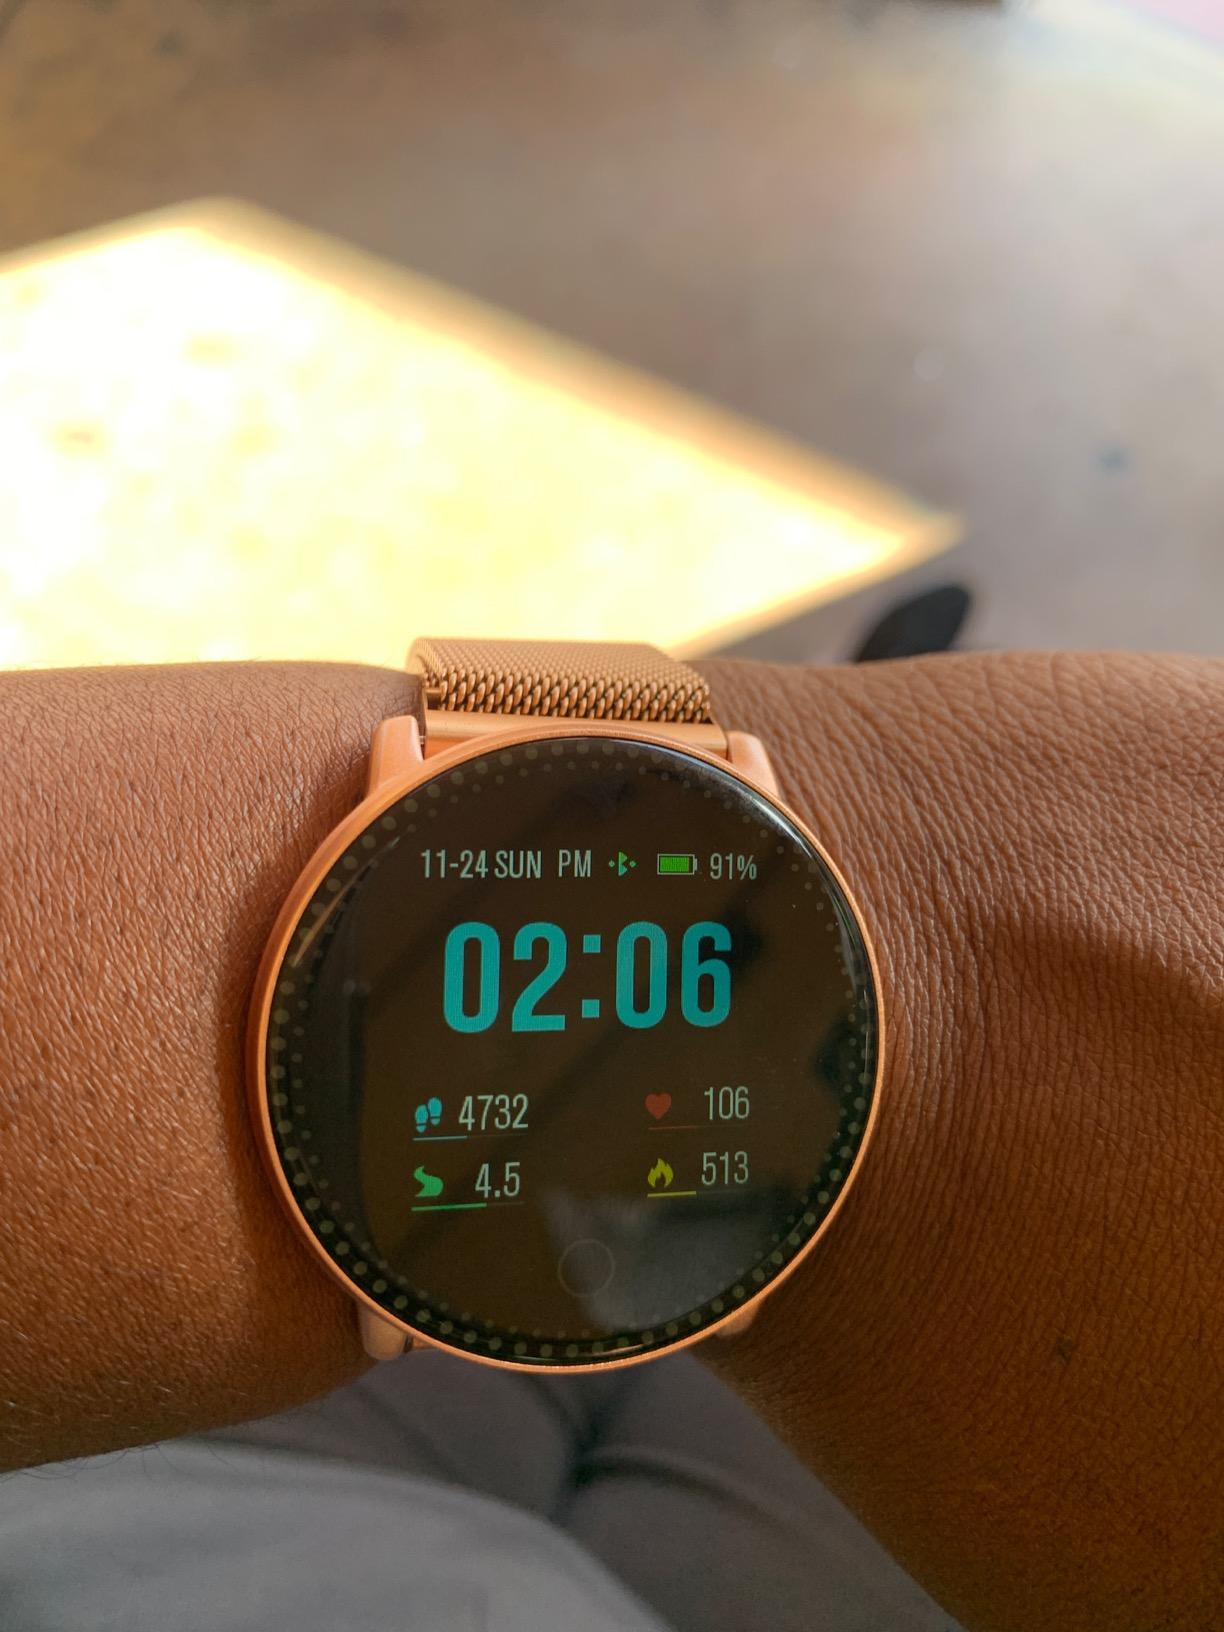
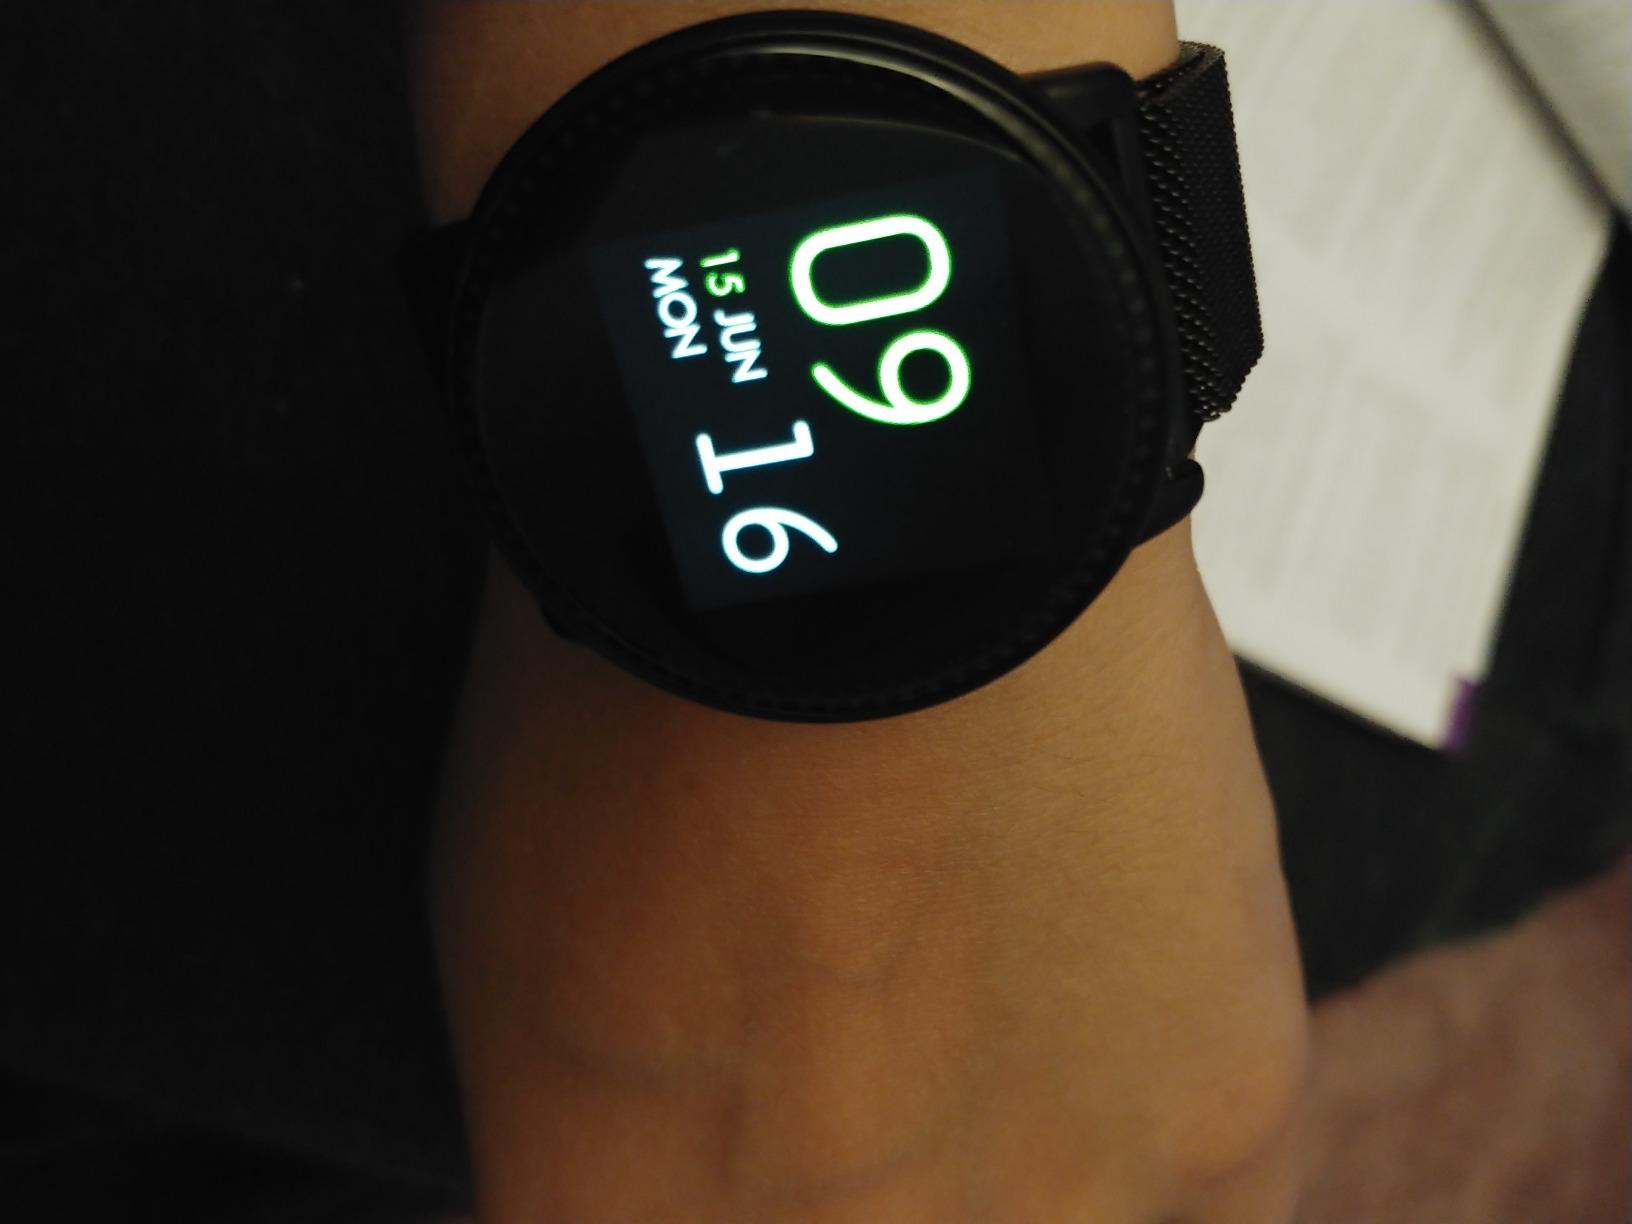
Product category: smartwatch
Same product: no